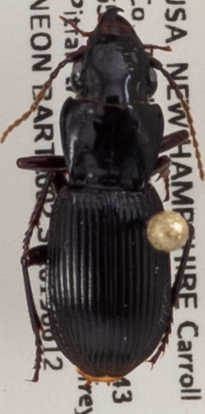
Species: Pterostichus rostratus
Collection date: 2019-06-12
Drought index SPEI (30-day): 0.534
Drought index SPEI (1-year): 1.28
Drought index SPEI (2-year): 1.01